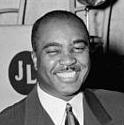
Age: 27